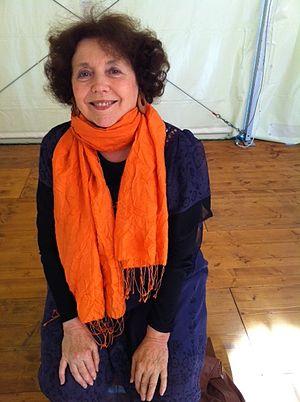
Assise dans une tente en Jordanie.
Laurence Deonna, née en 1937 à Genève, est une reporter, écrivaine et photographe suisse.